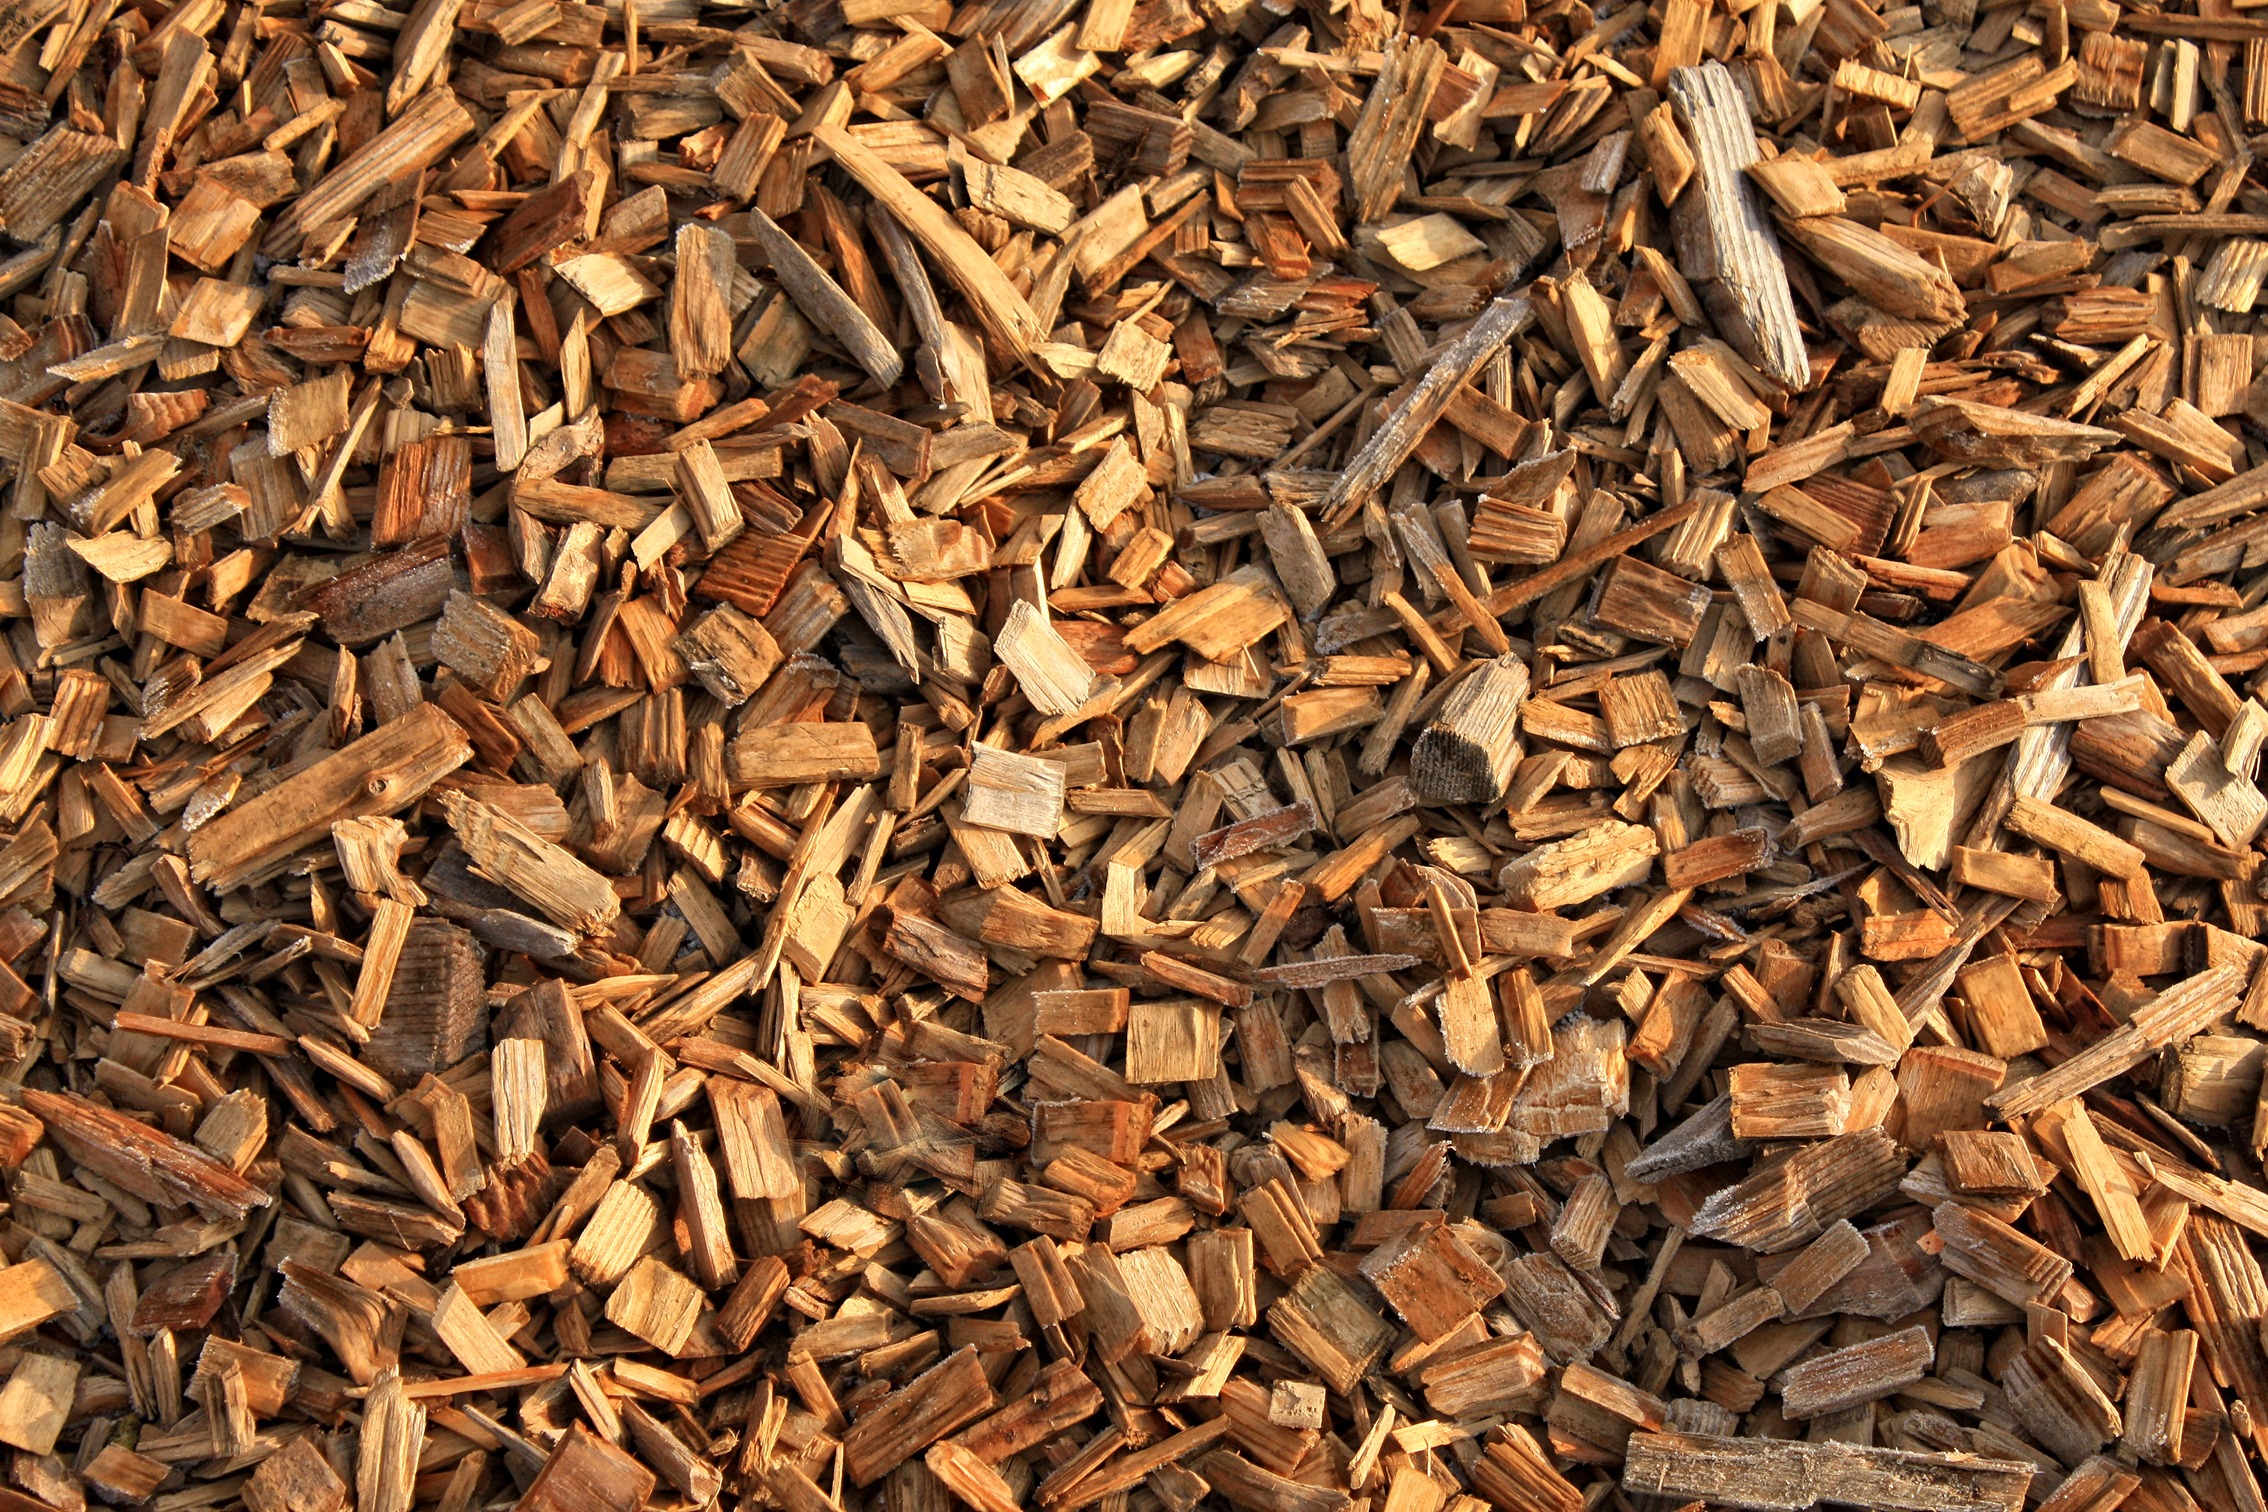
tree, branch, plant, wood, leaf, flower, chopped, food, herb, produce, crop, macro, soil, close, rooibos, mulch, chips, flavor, wood chips, wood splitter, wood cutting, husk, sunflower seed, grass family